Maserati Kyalami

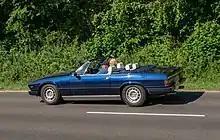
Maserati Kyalami Convertible (conversion)

A convertible prototype was built by Carrozzeria Frua but was rejected by Maserati. Nonetheless, a few customers demanded such a variant and an independent German tuning company began offering a conversion to the convertible body style. At least two cars have been known to be converted. Both of these employed the 4.2 litre engine.